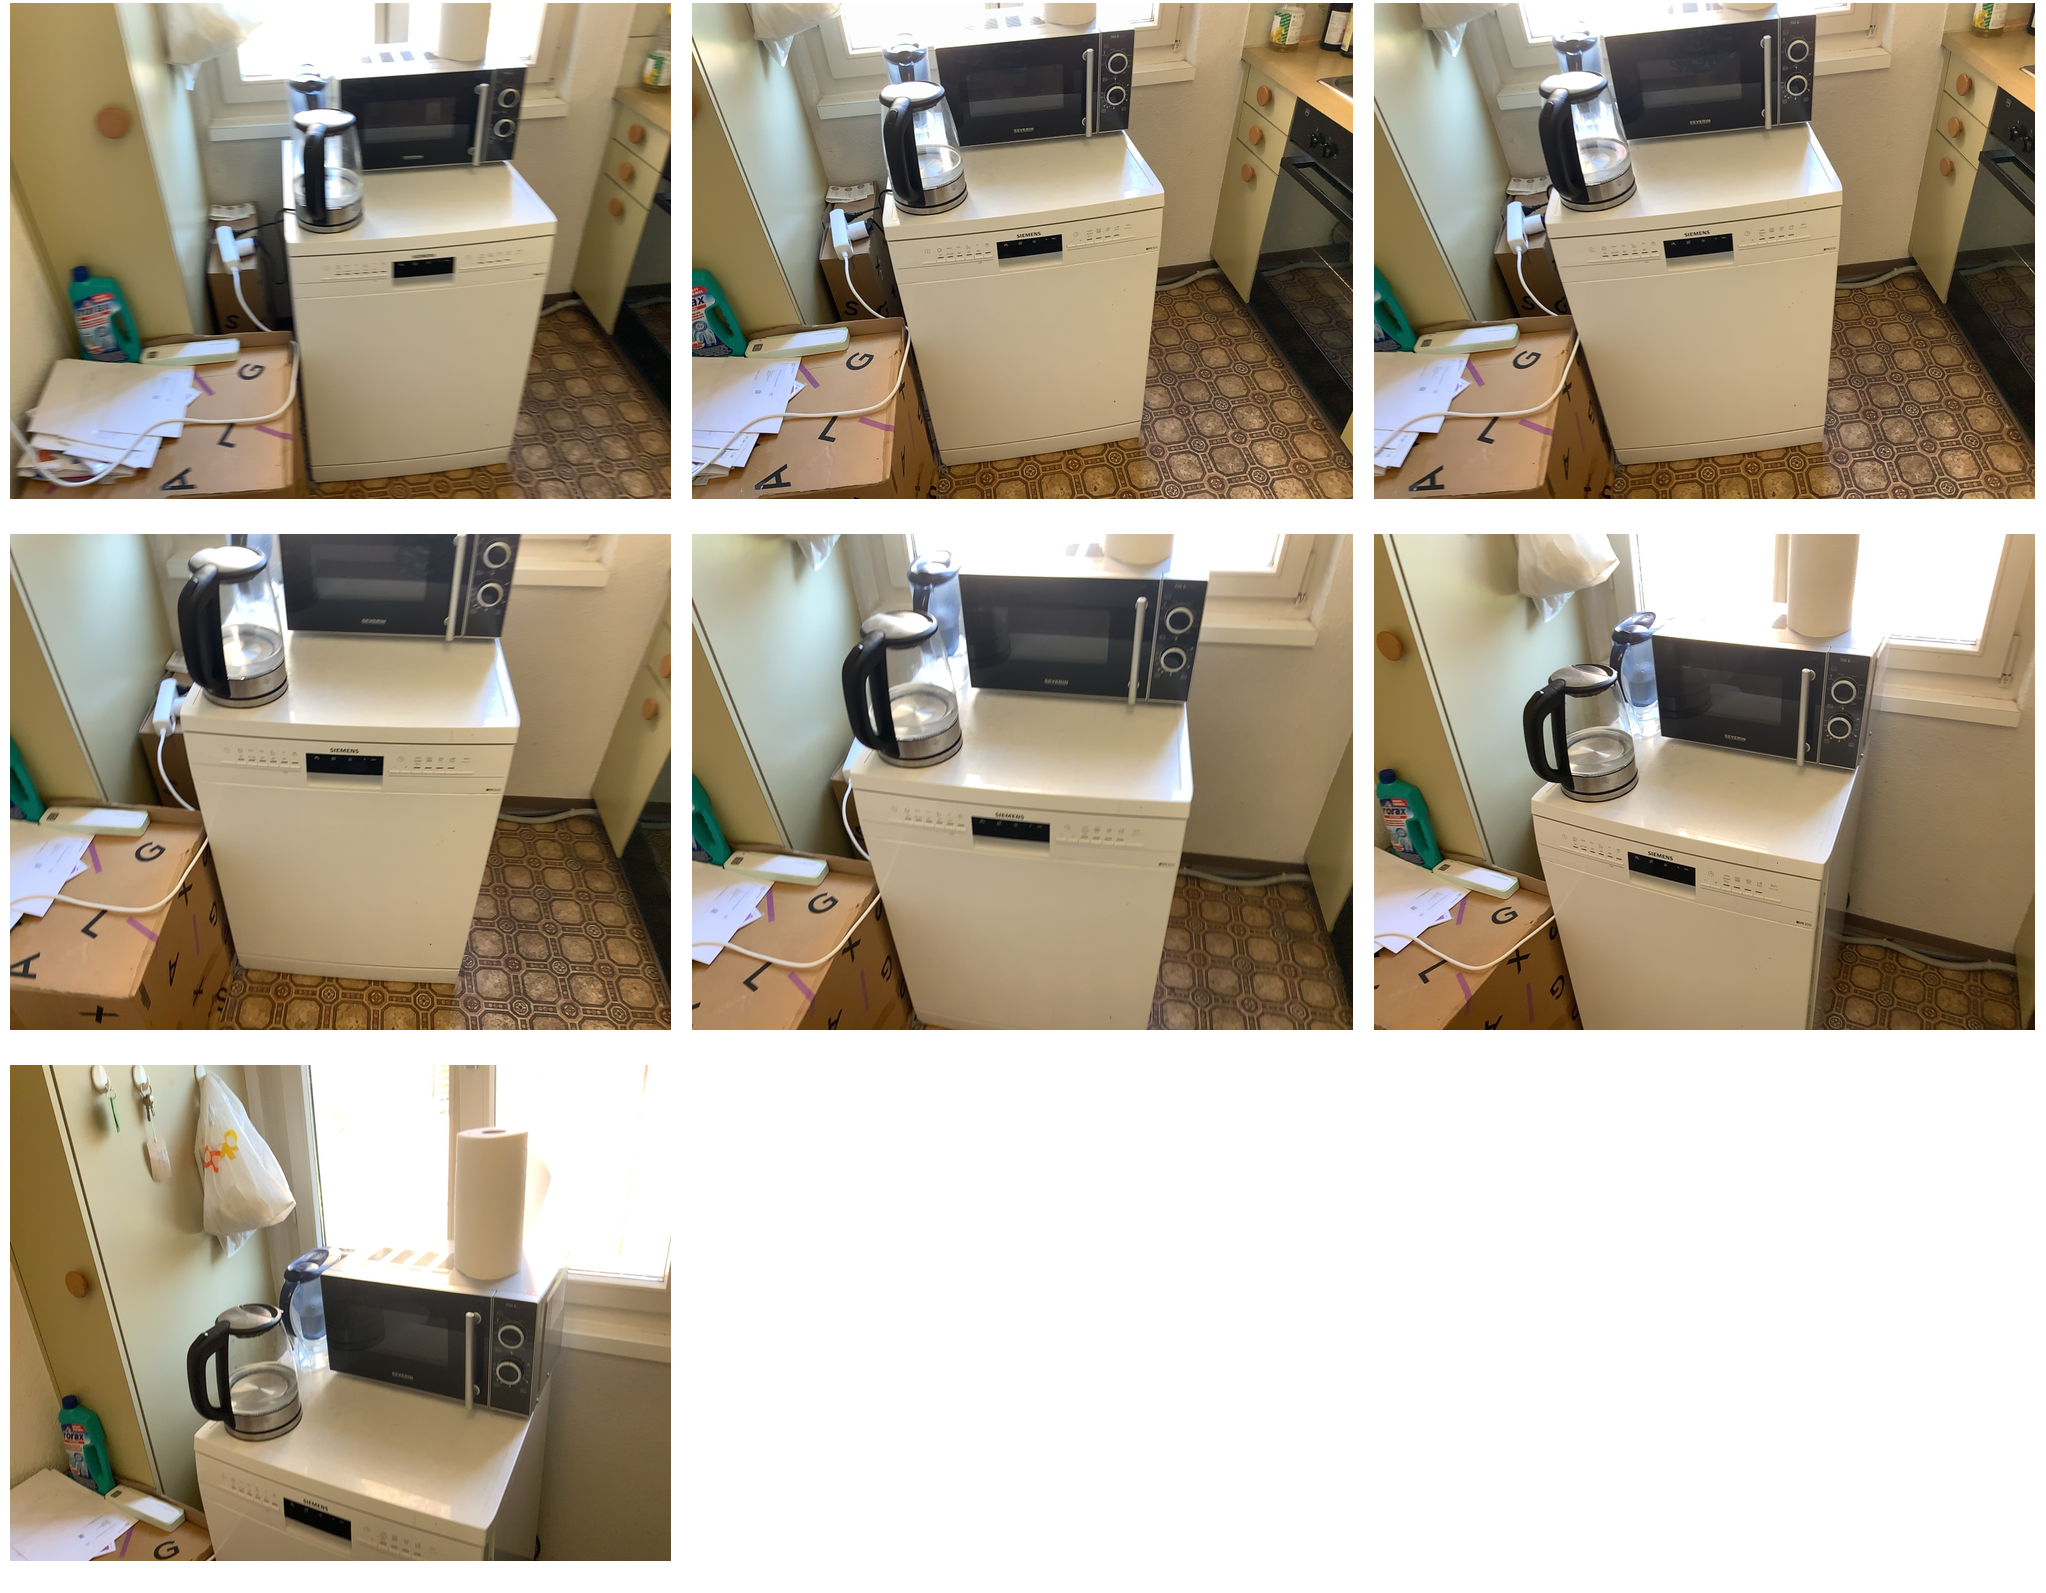Task instruction: Open the microwave oven.
Answer: {"task_instruction": "Open the microwave oven.", "nodes": ["knob1", "microwave oven", "knob2"], "edges": [{"functional_relationship": "adjust", "object1": "knob1", "object2": "microwave oven", "spatial_relations": ["in_front_of", "close"], "is_touching": true}, {"functional_relationship": "adjust", "object1": "knob2", "object2": "microwave oven", "spatial_relations": ["in_front_of", "close"], "is_touching": true}], "action_type": "rotate", "function_type": "open_close_control"}